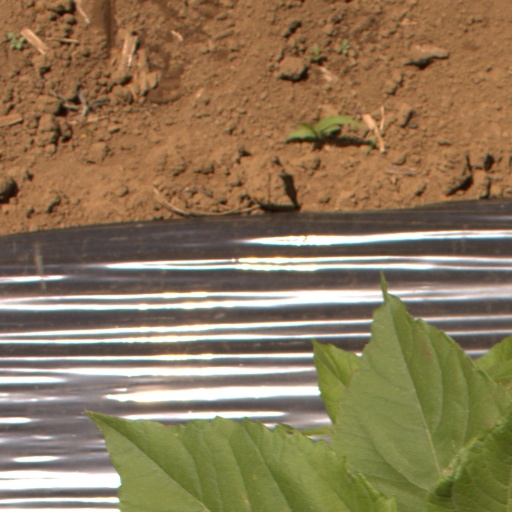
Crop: Jerusalem artichoke